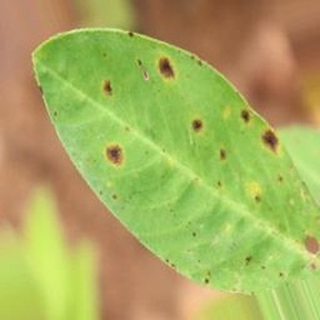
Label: groundnut_early_leaf_spot